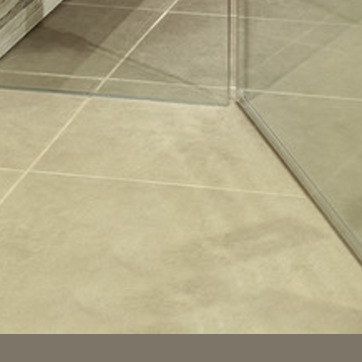
Material: tile